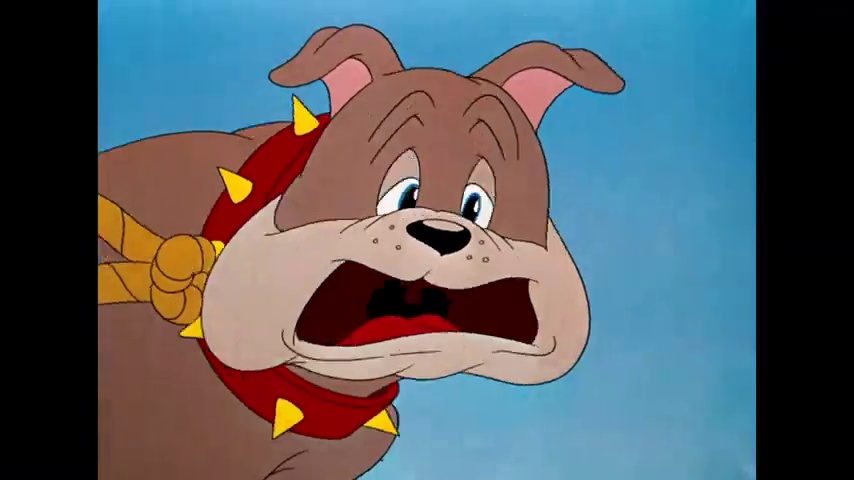
Portrait style: Cartoon Portrait